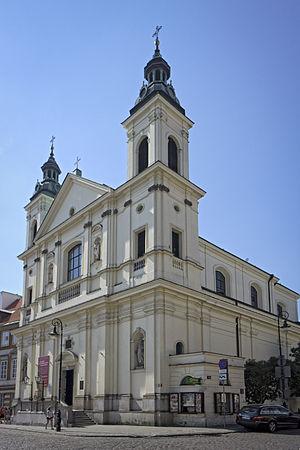
L'église du Saint-Esprit est une église catholique située Ulica Długa à Nowe Miasto, arrondissement de Śródmieście, à Varsovie.